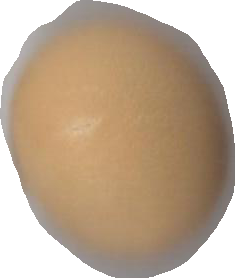
Variety: Grobogan